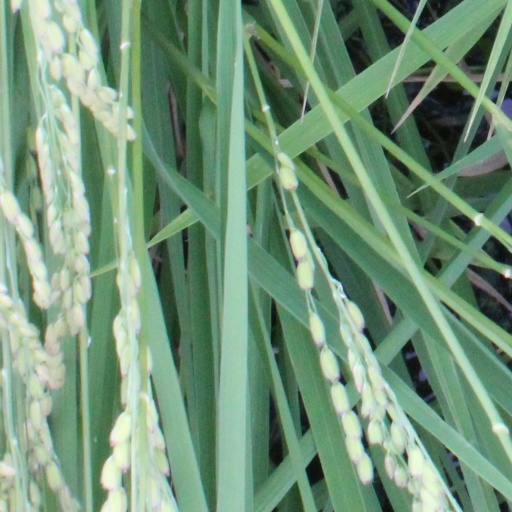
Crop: rice